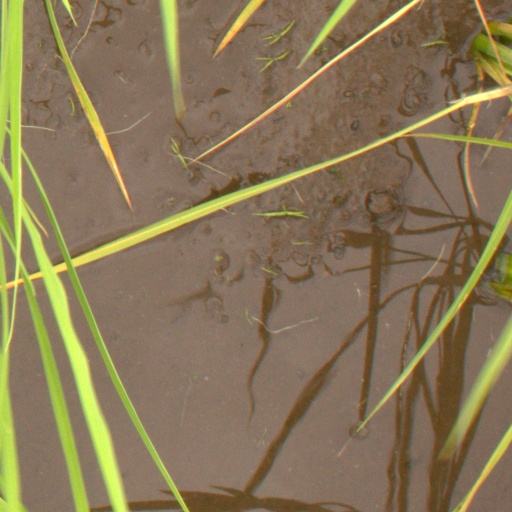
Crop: rice